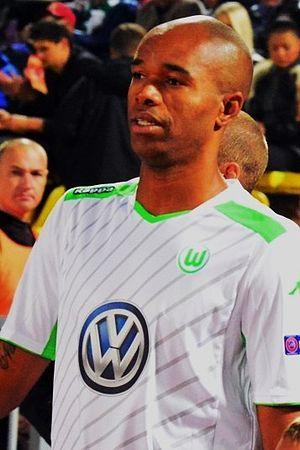
Ronaldo Aparacido Rodrigues dit Naldo, né le 10 septembre 1982 à Londrina, est un footballeur international brésilien qui évolue au poste de défenseur central.